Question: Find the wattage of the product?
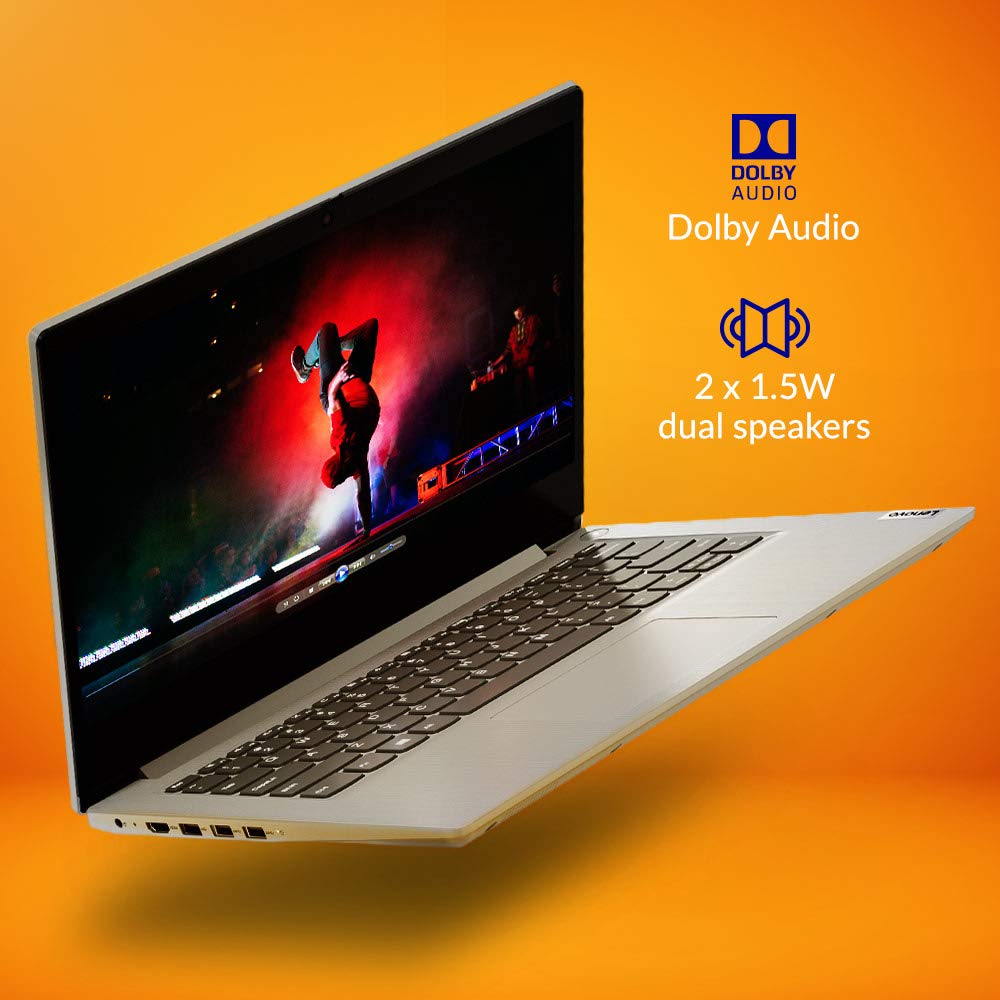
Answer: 1.5 watt